Rachid El Ouali

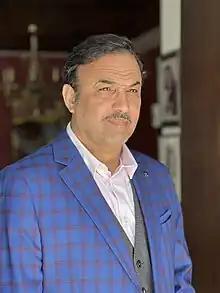
Rachid El Ouali in 2023

Rachid El Ouali (born April 3, 1965) is a Moroccan famous actor, producer, director and TV host. He participated in several Moroccan and foreign films and series, and is considered one of the most successful and famous Moroccan actors, as he won many national and international awards.